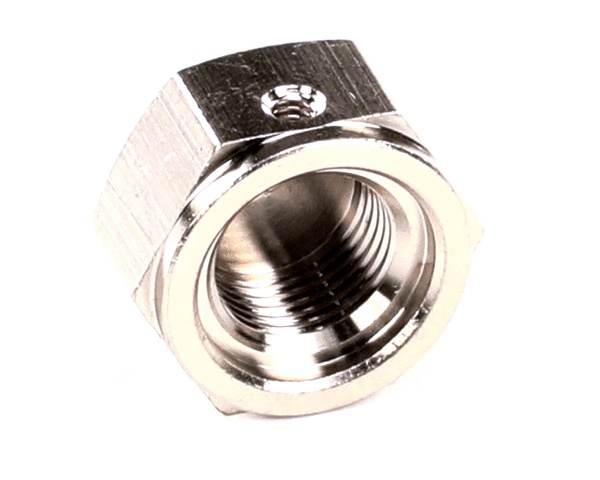
WC-3103
Brand: WILBUR CURTIS PARTS
WC-3103
Category: Hardware > Plumbing > Plumbing Fixture Hardware & Parts > Toilet & Bidet Accessories > Ballcocks & Flappers > Ballcocks